House of Chichua

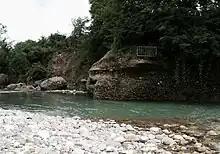
Chanistskali (ჭანისწყალი) River

Their princedom's borders to the east ended at the town of Zana, to the south - at the town of Khorshi, to the north - at the town of Khibula and the western border was made up by the river of Chanistskali. Other than the above listed towns, the House of Chichua also possessed the towns of Narazeni, Bia, Sakharbedio, Teklati, Kvaloni and Mukhuri. Their residence was located in Zeni, where they had a keep, a church and a hereditary castle. Their hereditary chamber was located in a church in the town of Zeni and in the monastery of Khobi. They also had another hereditary castle located in Zubi.